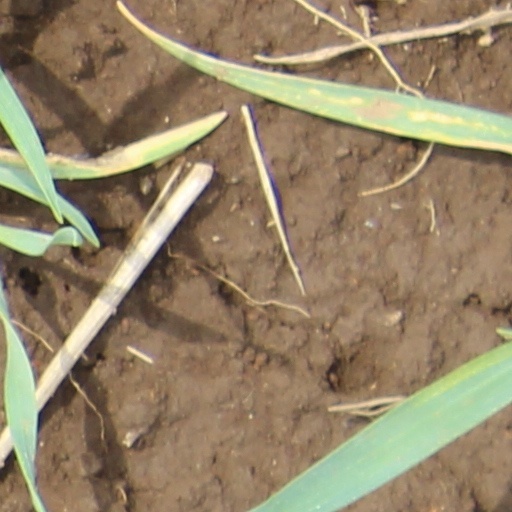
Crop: wheat